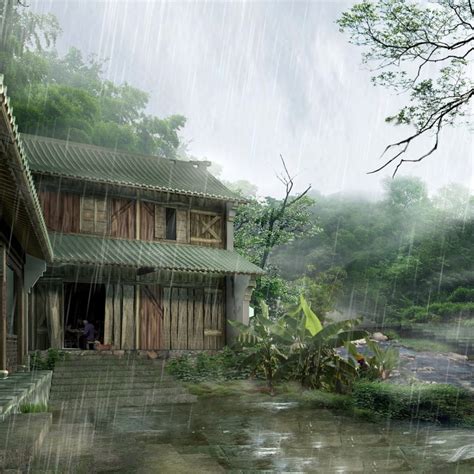
Weather: rain or strom